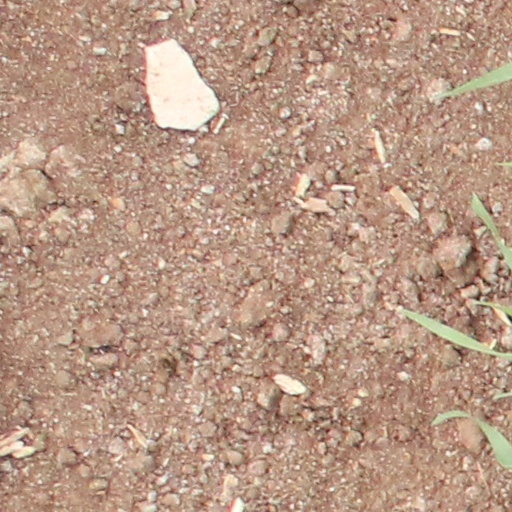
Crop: wheat